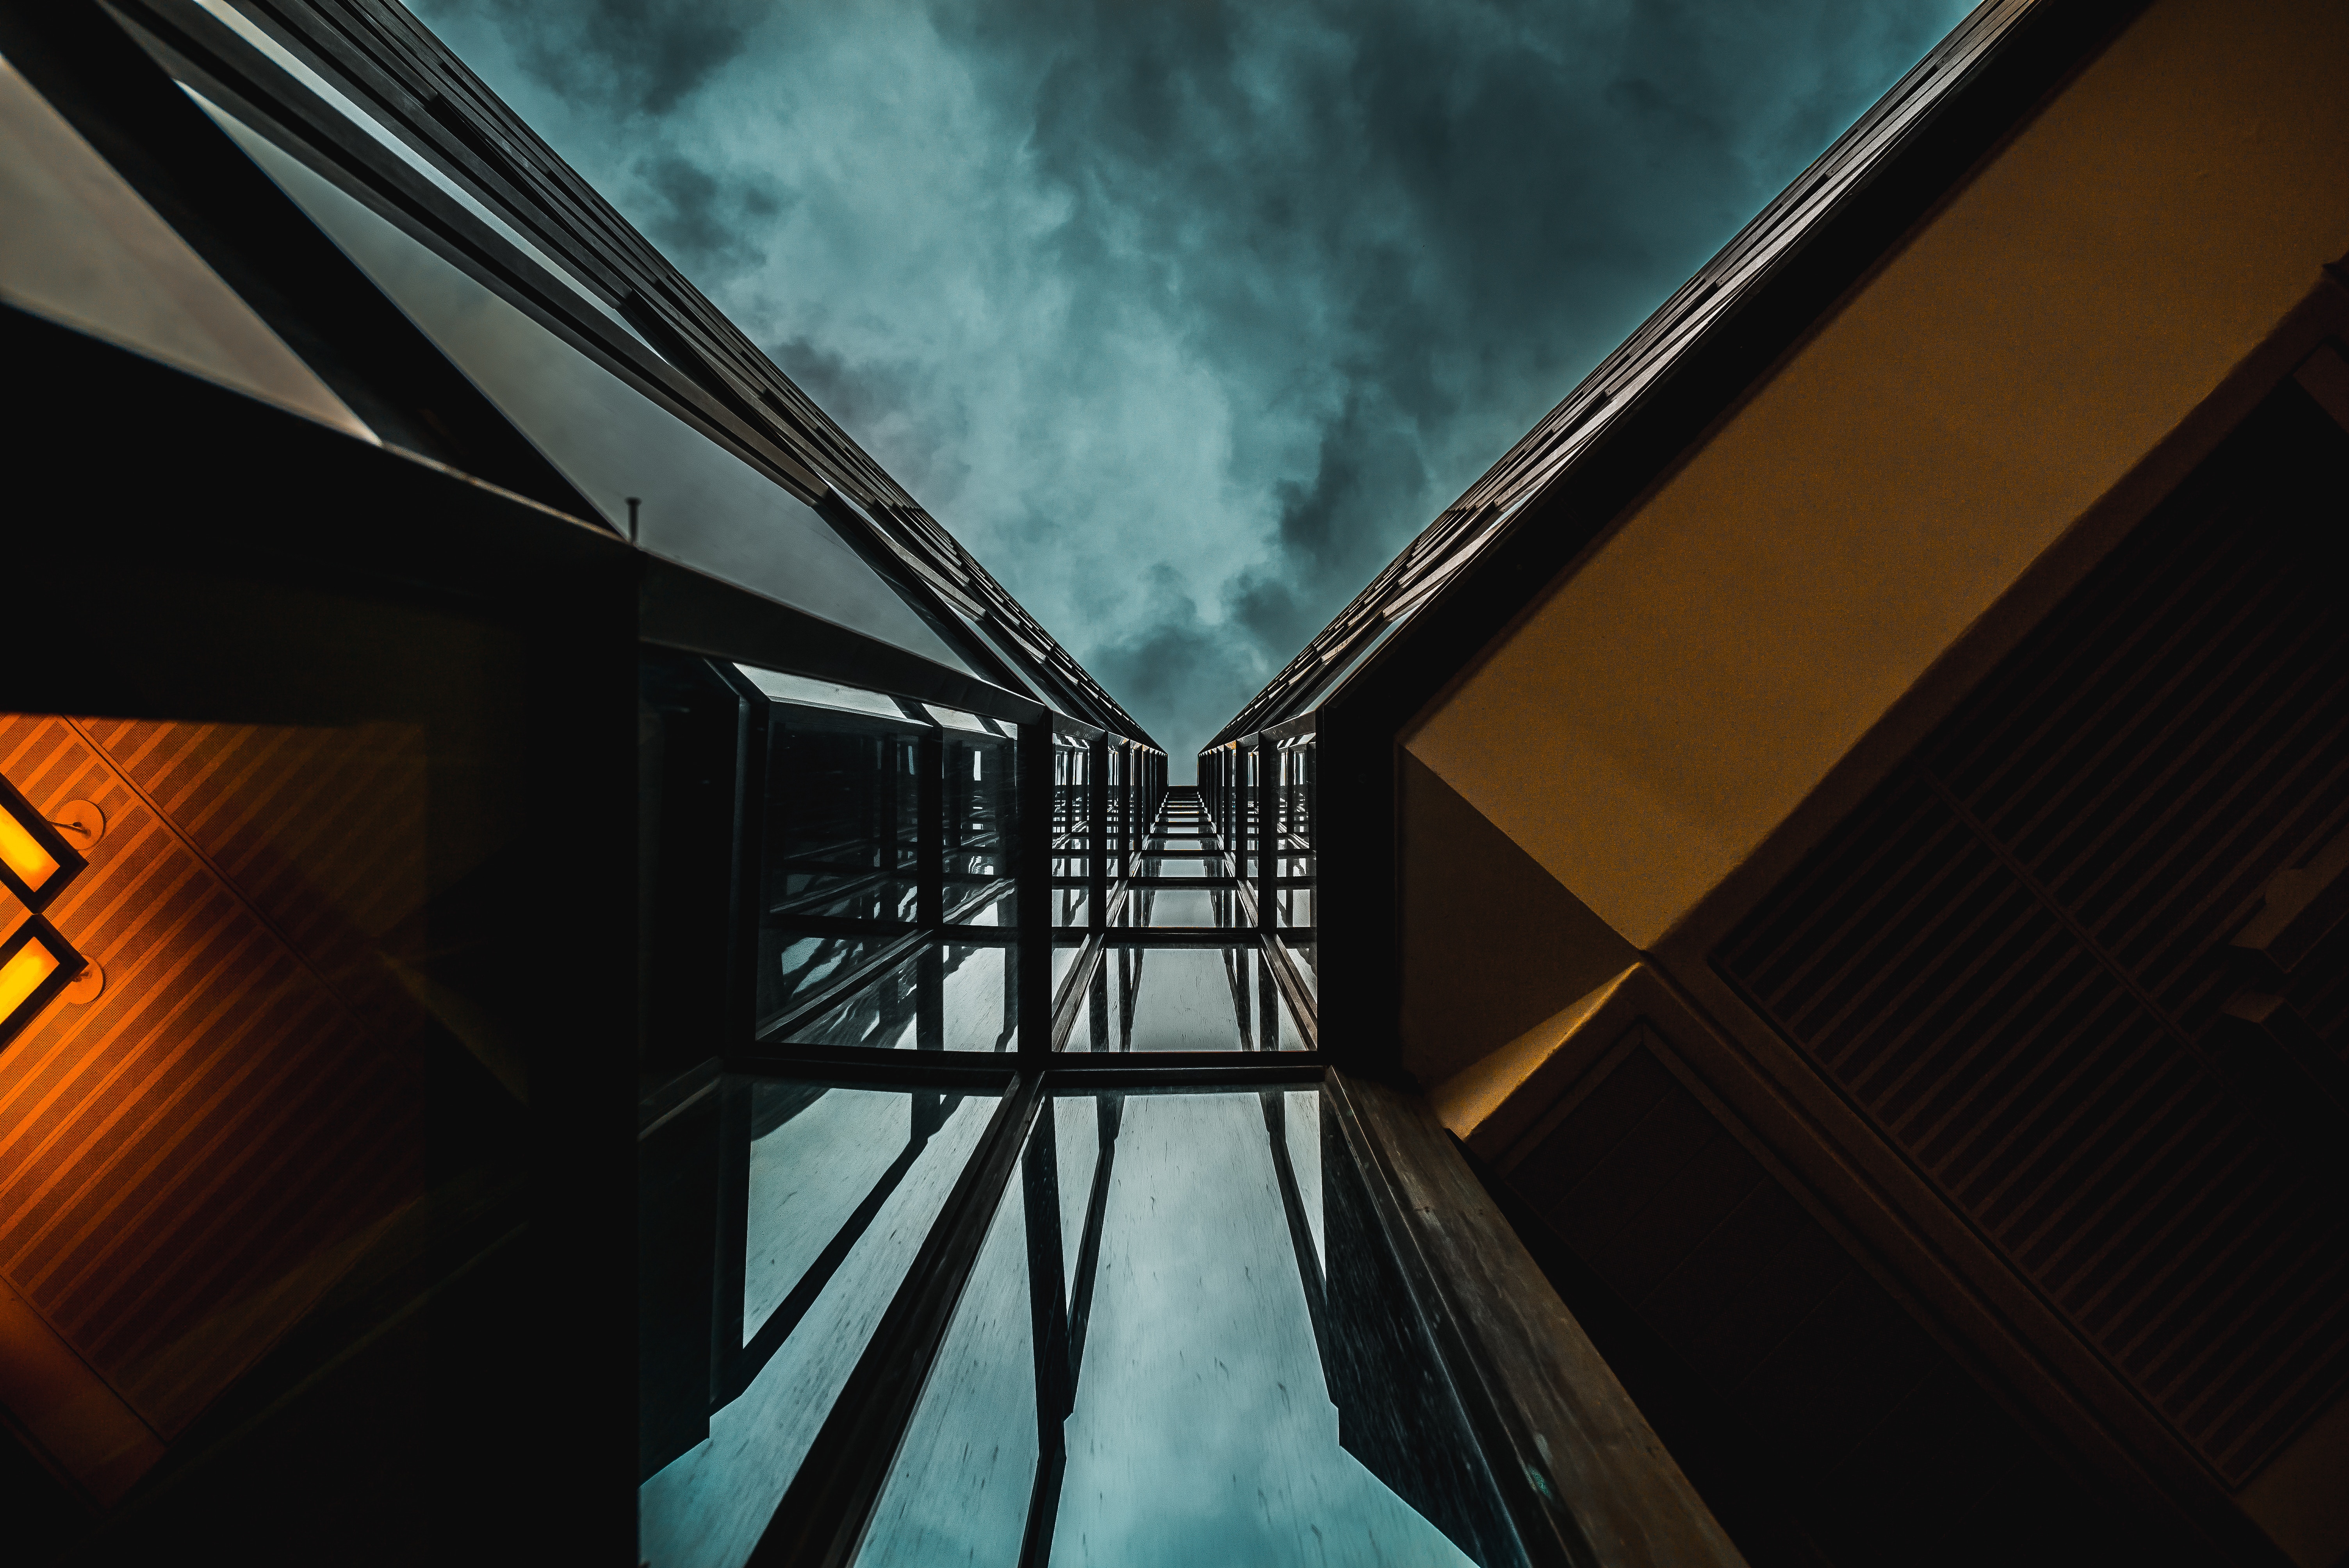
light, architecture, sky, night, sunlight, window, reflection, color, space, darkness, blue, interior design, design, symmetry, screenshot, daylighting